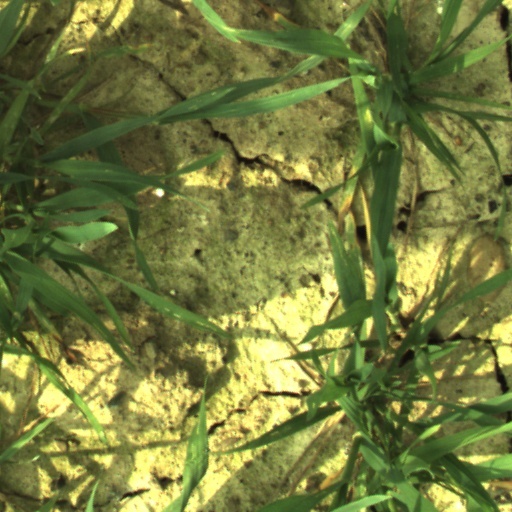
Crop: wheat